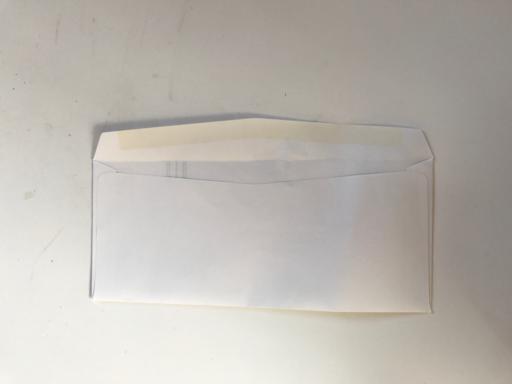
Label: paper